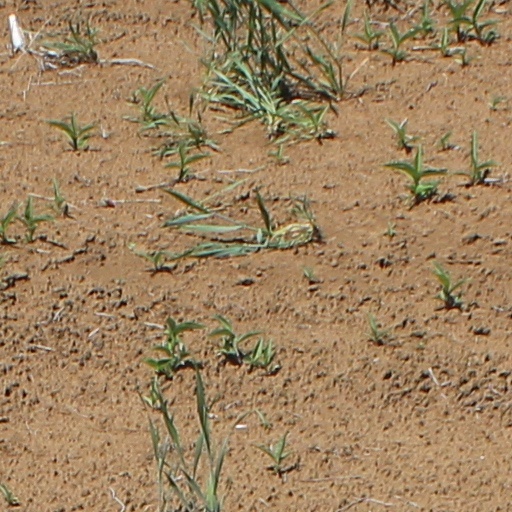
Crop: wheat